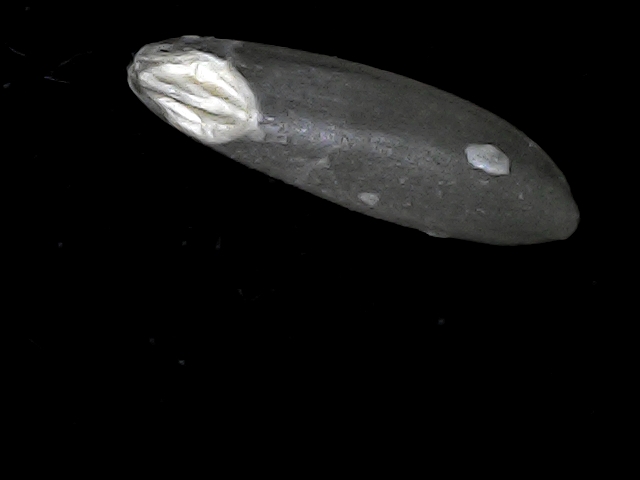
Rice variety: BD49